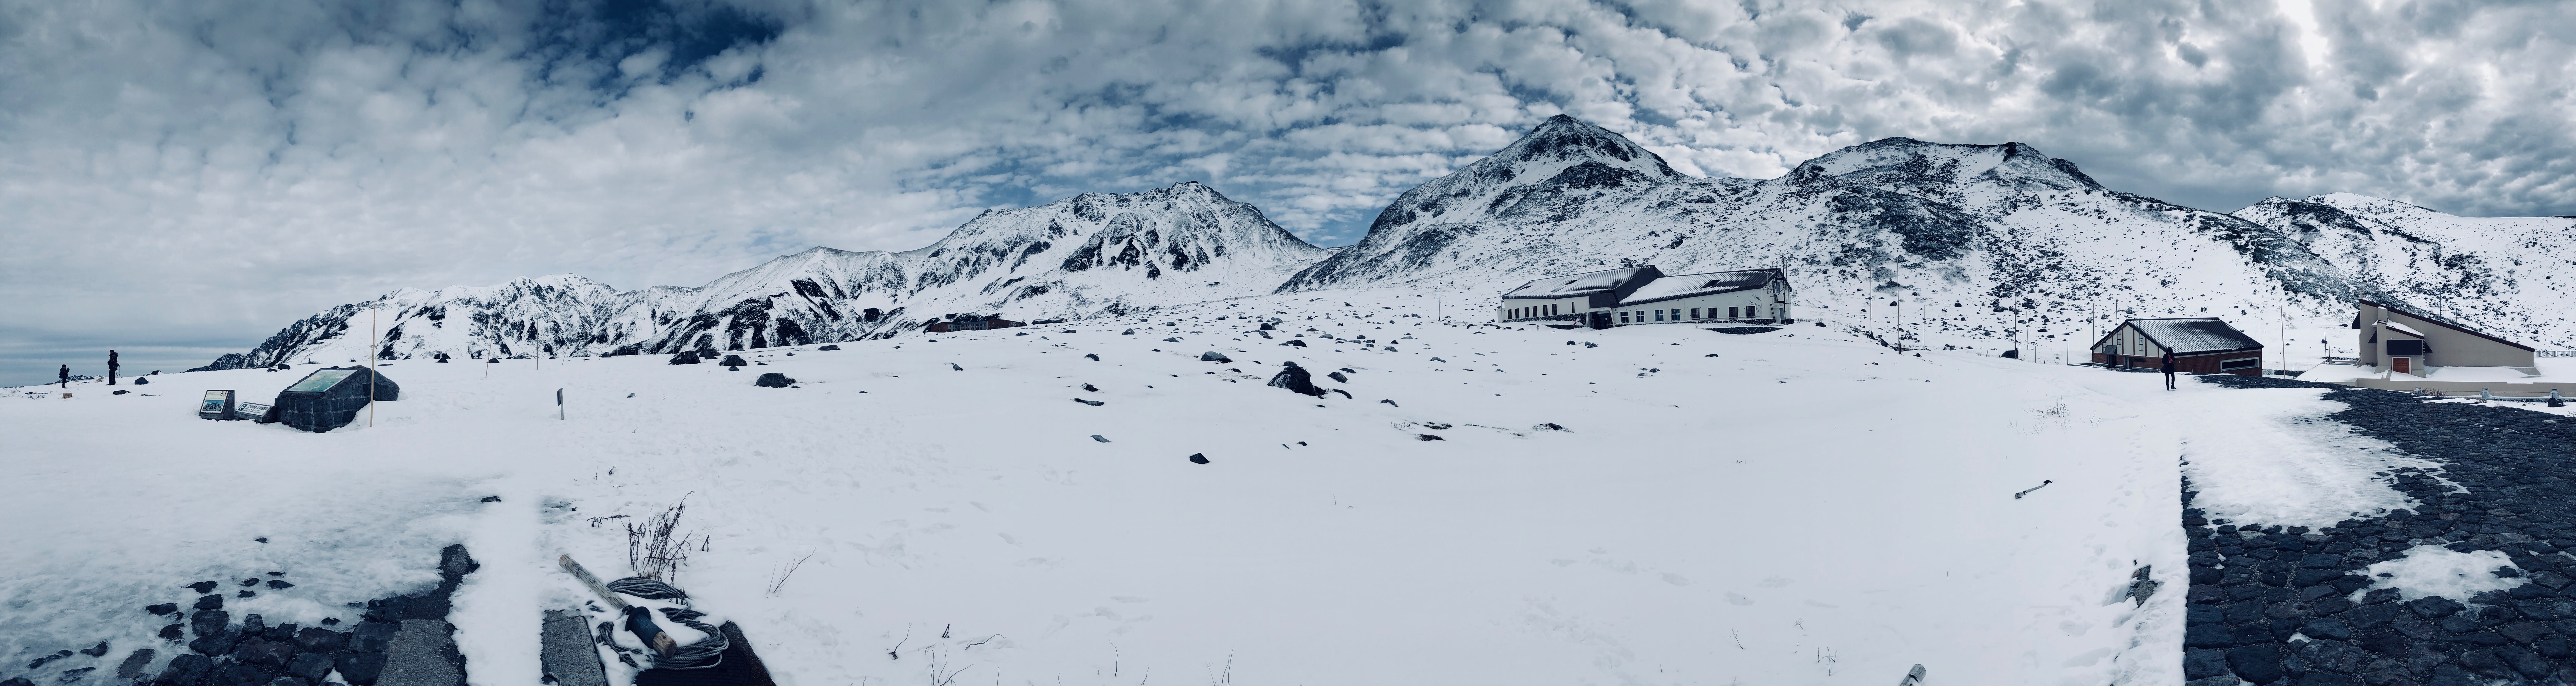
mountainous landforms, mountain, snow, glacial landform, mountain range, geological phenomenon, winter, nunatak, massif, alps, glacier, ridge, hill station, fell, piste, terrain, highland, ice cap, sky, slope, cirque, moraine, landscape, summit, ice, arctic, ar te, hill, recreation, valley